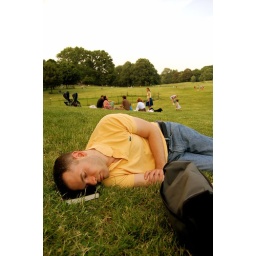
using a book as a pillow in prospect park